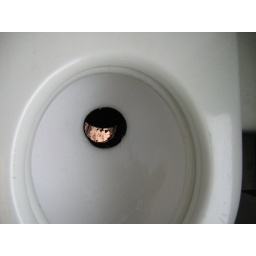
toilet bowl in train